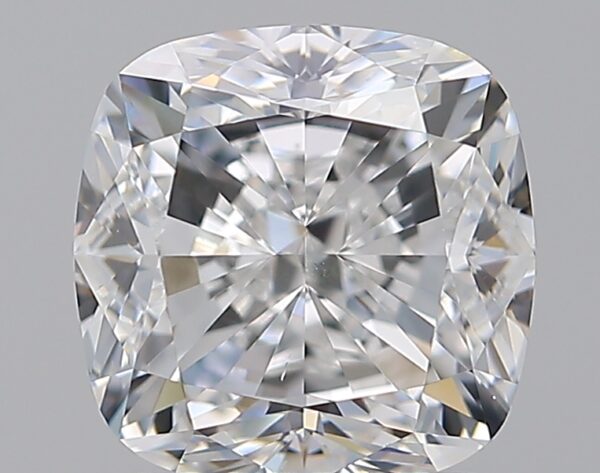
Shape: cushion
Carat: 2.01
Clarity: VS1
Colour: F
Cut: EX
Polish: EX
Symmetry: EX
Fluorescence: F
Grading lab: GIA
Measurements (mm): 6.96 x 6.93 x 4.79